Heinrich Rubens

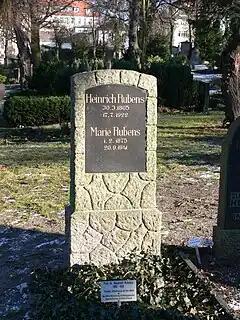
The grave of Heinrich and Marie Rubens in Berlin.

Rubens got a permanent position in 1896 as docent at the "Technische Hochschule" in Charlottenburg (now Technische Universität Berlin). He could continue his experimental research at the nearby Physikalisch-Technische Reichsanstalt. It was there he in 1900 did his important measurements of black-body radiation which made him world-famous. He was promoted to professor the same year.